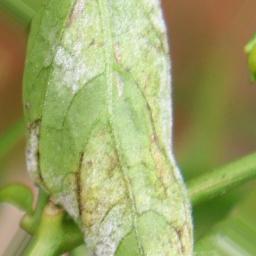
Label: powdery mildew